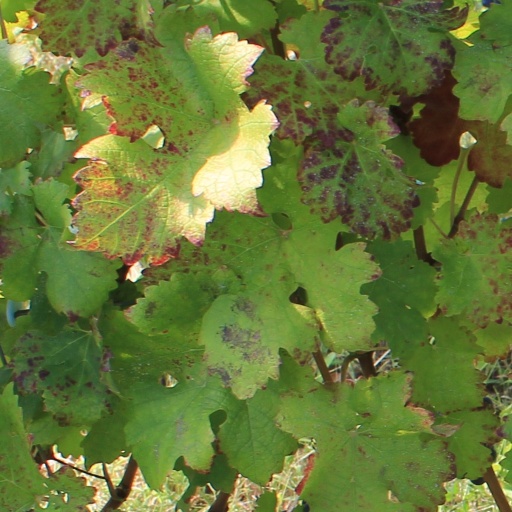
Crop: grape